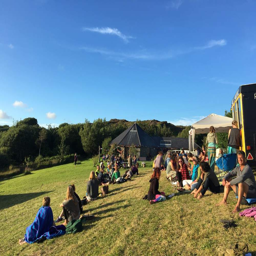
the first day - hanging on the hill in the perfect , sunny weather .